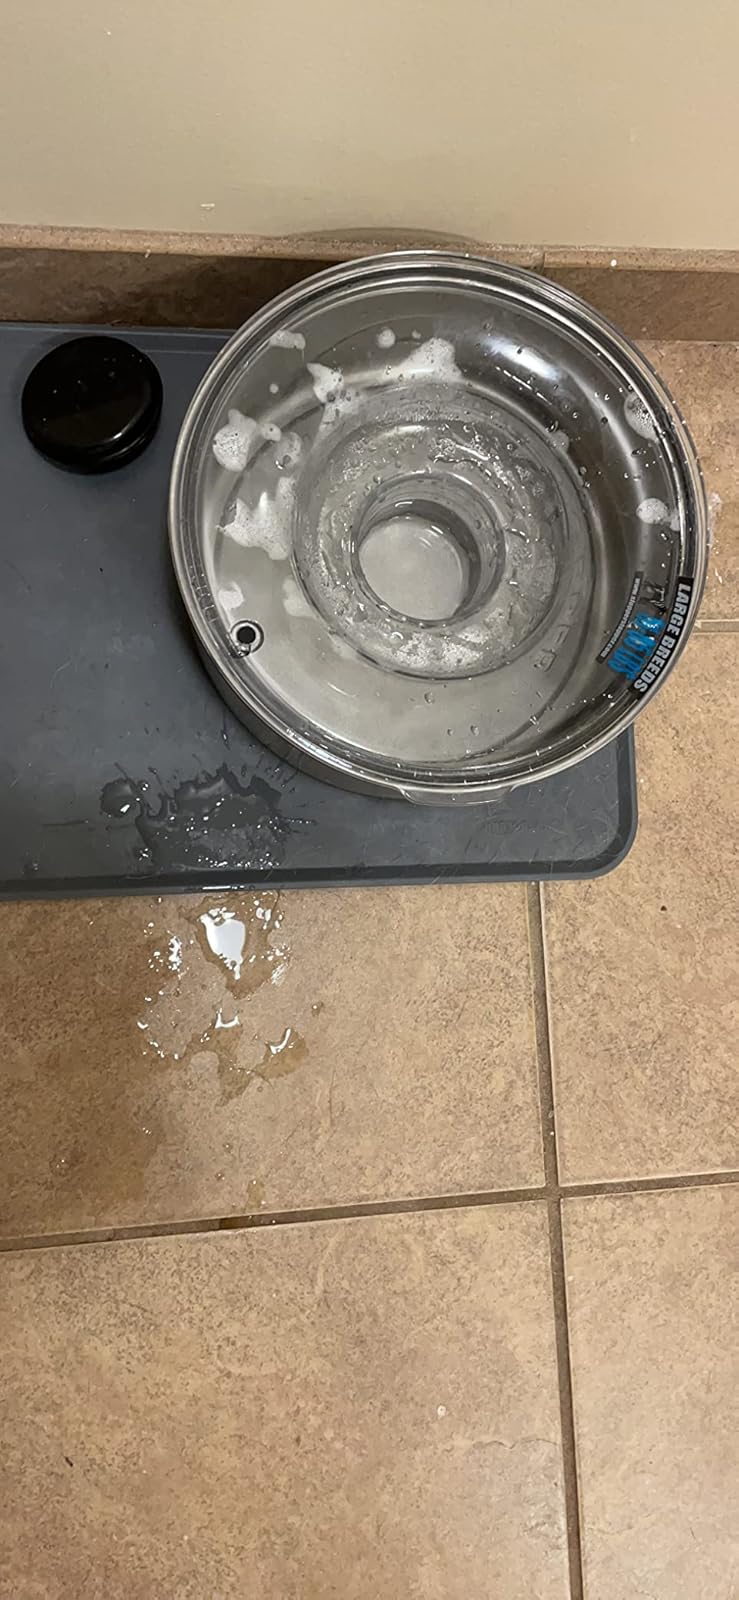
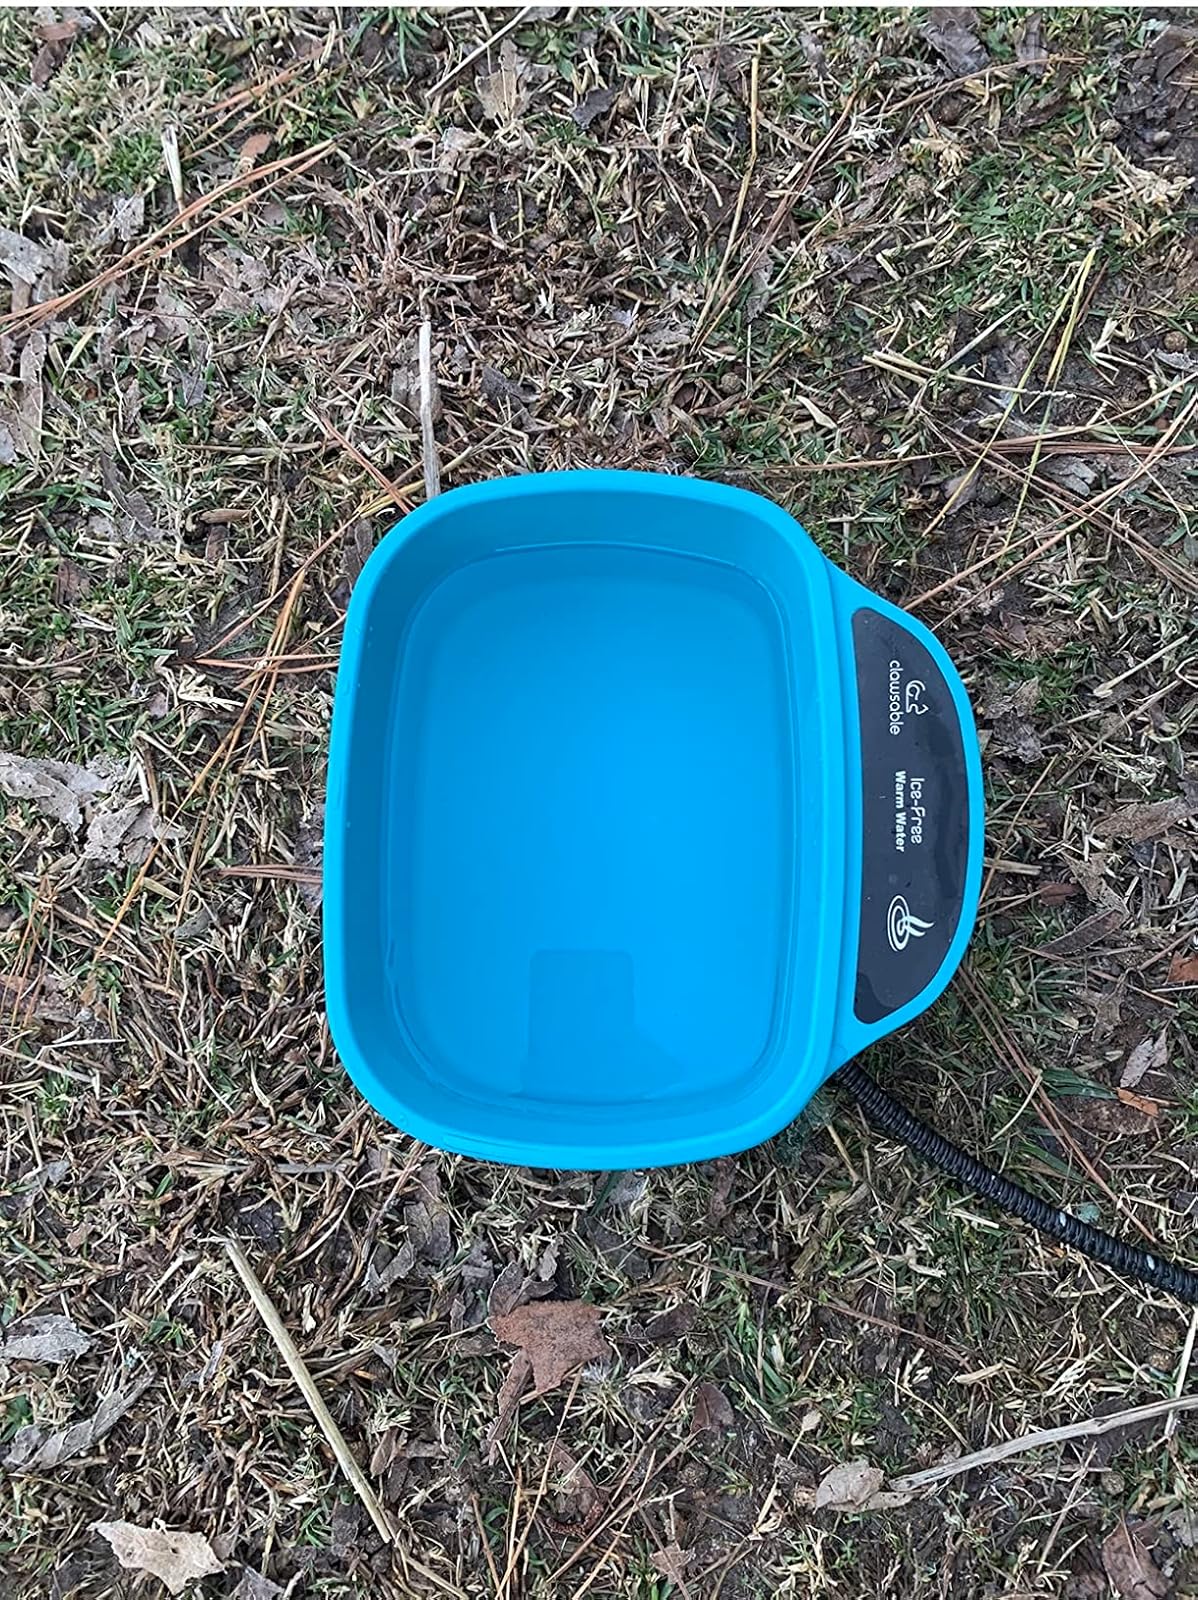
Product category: items_bowl
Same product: no